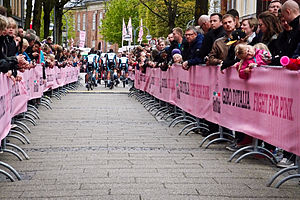
Giro d'Italia 2012 / Deltagere / Ryttere
Holdpræsentation i Herning.
Giro d'Italia 2012 var den 95. udgave af verdens næststørste etapeløb, Giro d'Italia og blev kørt i perioden 5.-27. maj 2012. Årets udgave havde for første gang start i den danske by Herning, hvor de to første etaper havde mål. Tredje etape blev kørt i og omkring Horsens, inden feltet efter med en hviledag fortsatte til Verona, hvorefter de restende etaper køres i Italien. Hele ruten blev præsenteret den 16. oktober 2011 på et pressemøde i Milano. Løbet var på 21 etaper.